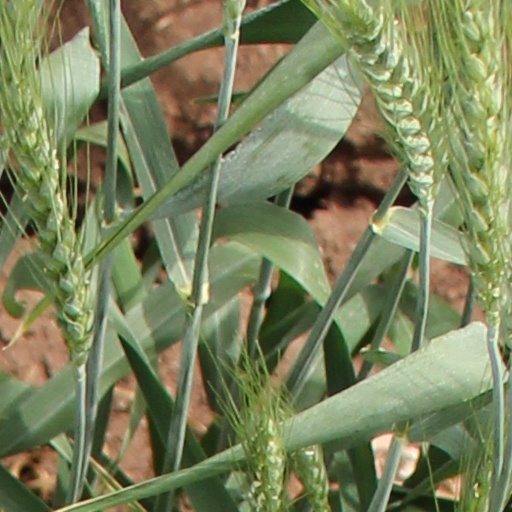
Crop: wheat